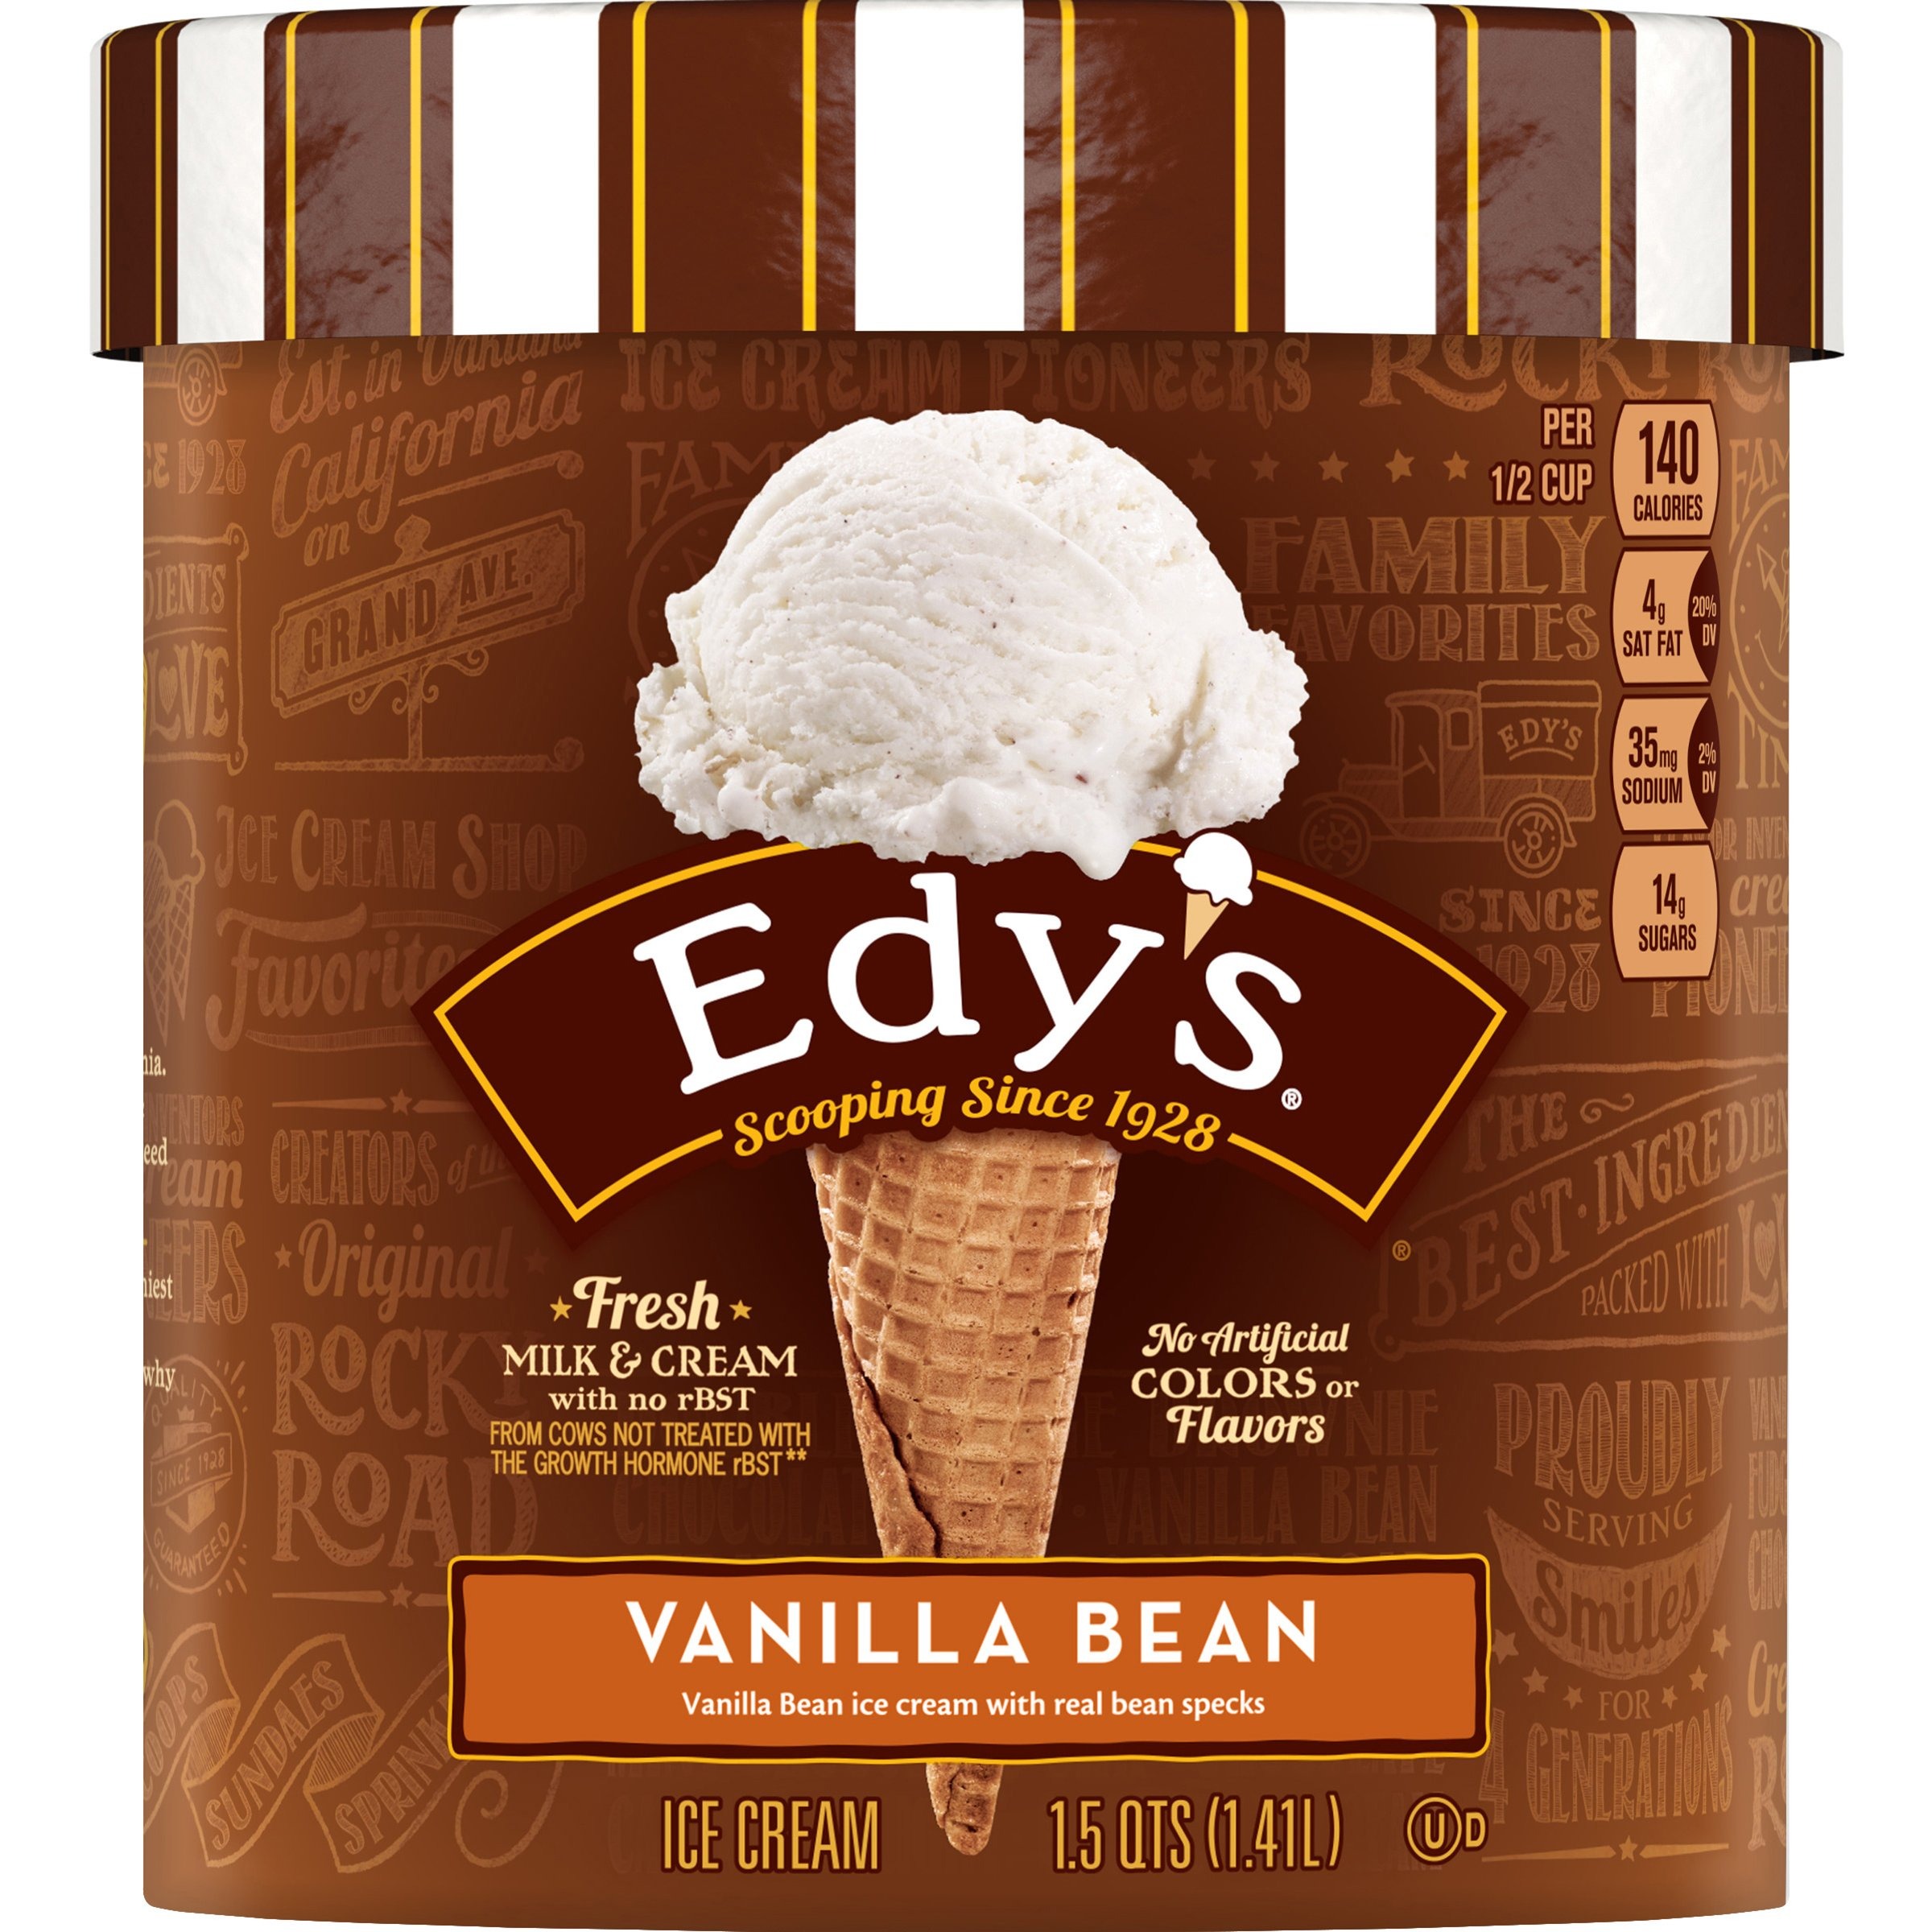
Item Name: Dreyer's Velvety Vanilla Bean Grand Ice Cream, 1.5 qt
Bullet Point 1: Rich and creamy flavors that are sure to make eyes light up and smiles erupt
Bullet Point 2: Wholesome, high quality ingredients like skim milk
Bullet Point 3: Great tasting ice cream
Value: 48.0
Unit: Ounce

Price: 5.63